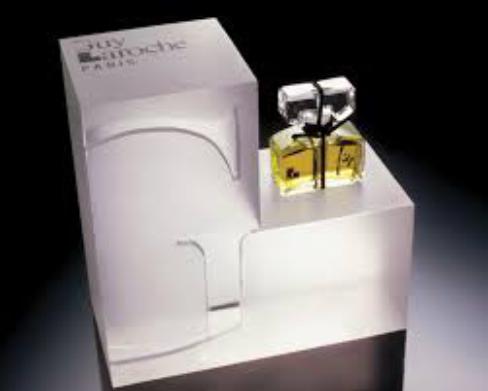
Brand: Guy Laroche
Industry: Clothes